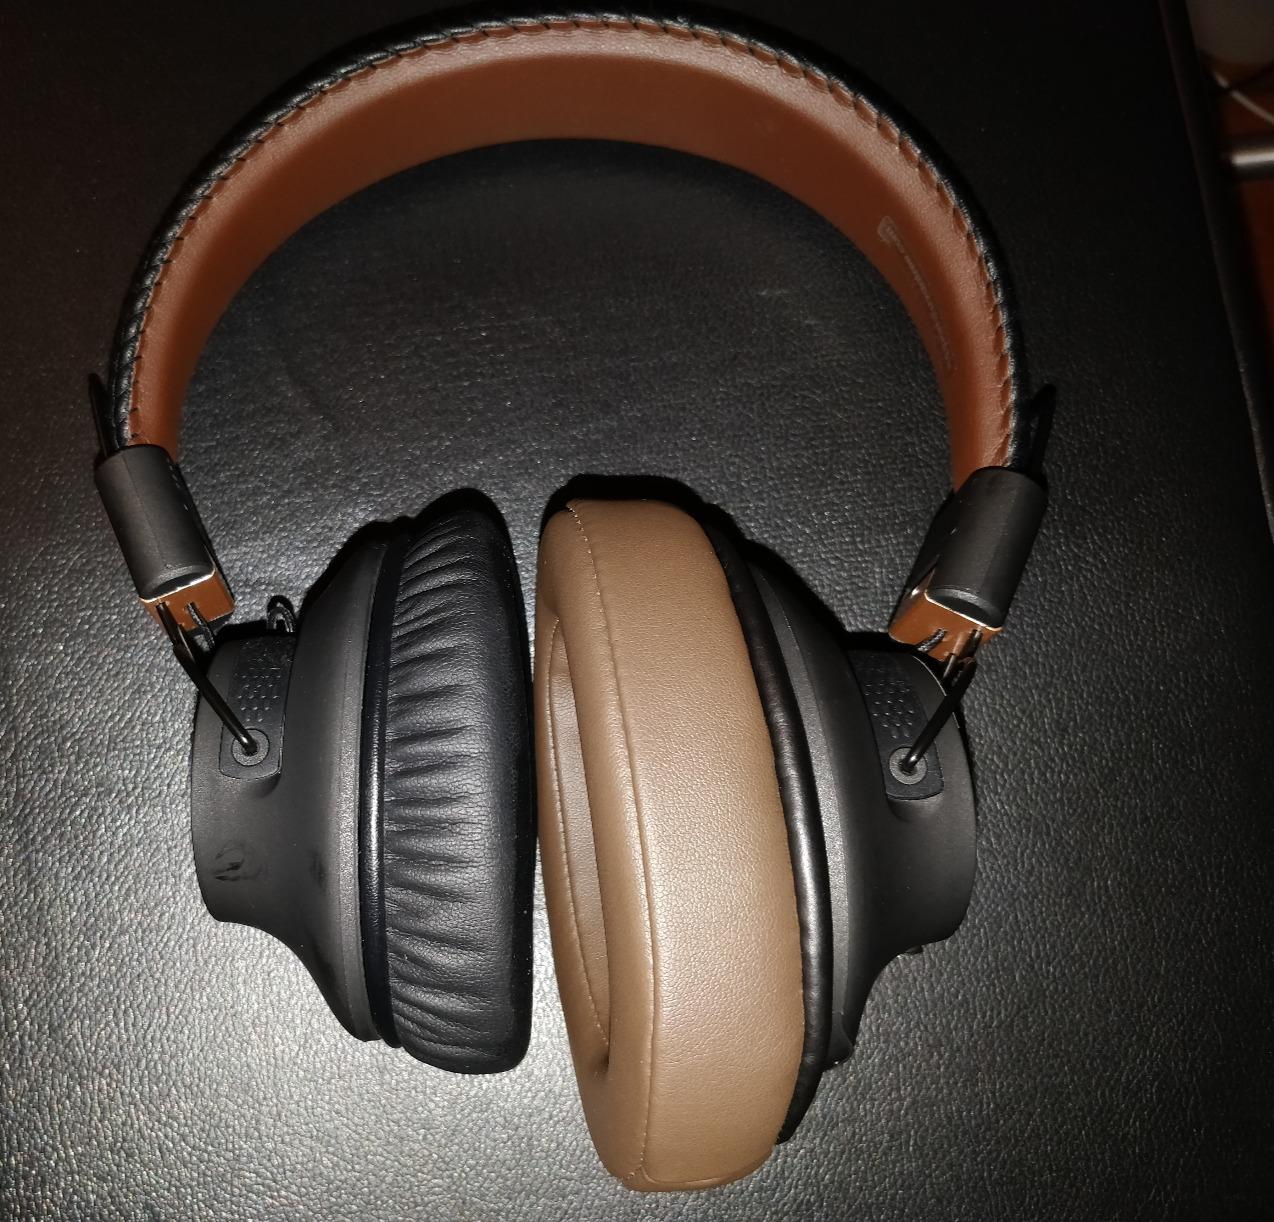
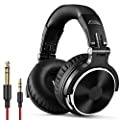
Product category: headphones
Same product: no